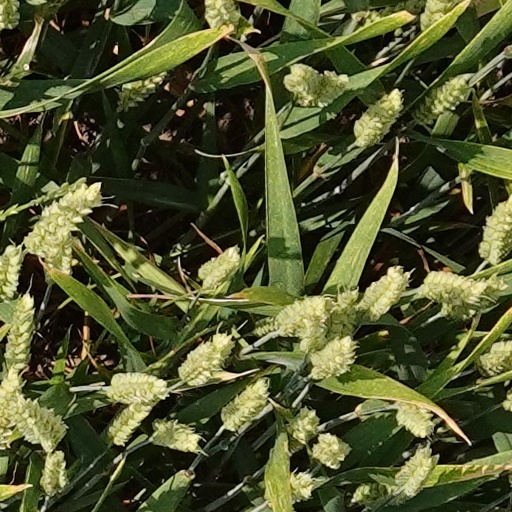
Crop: wheat